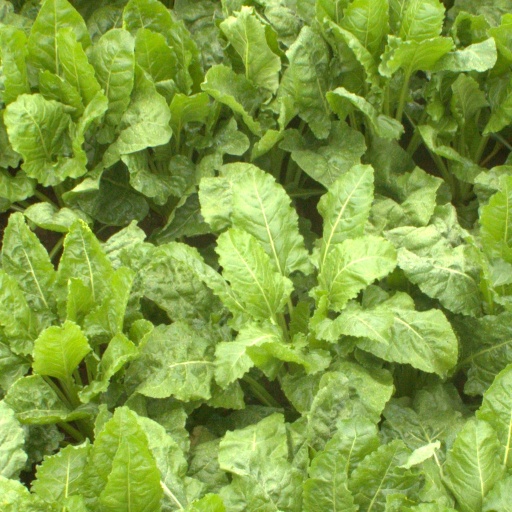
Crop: sugar beet